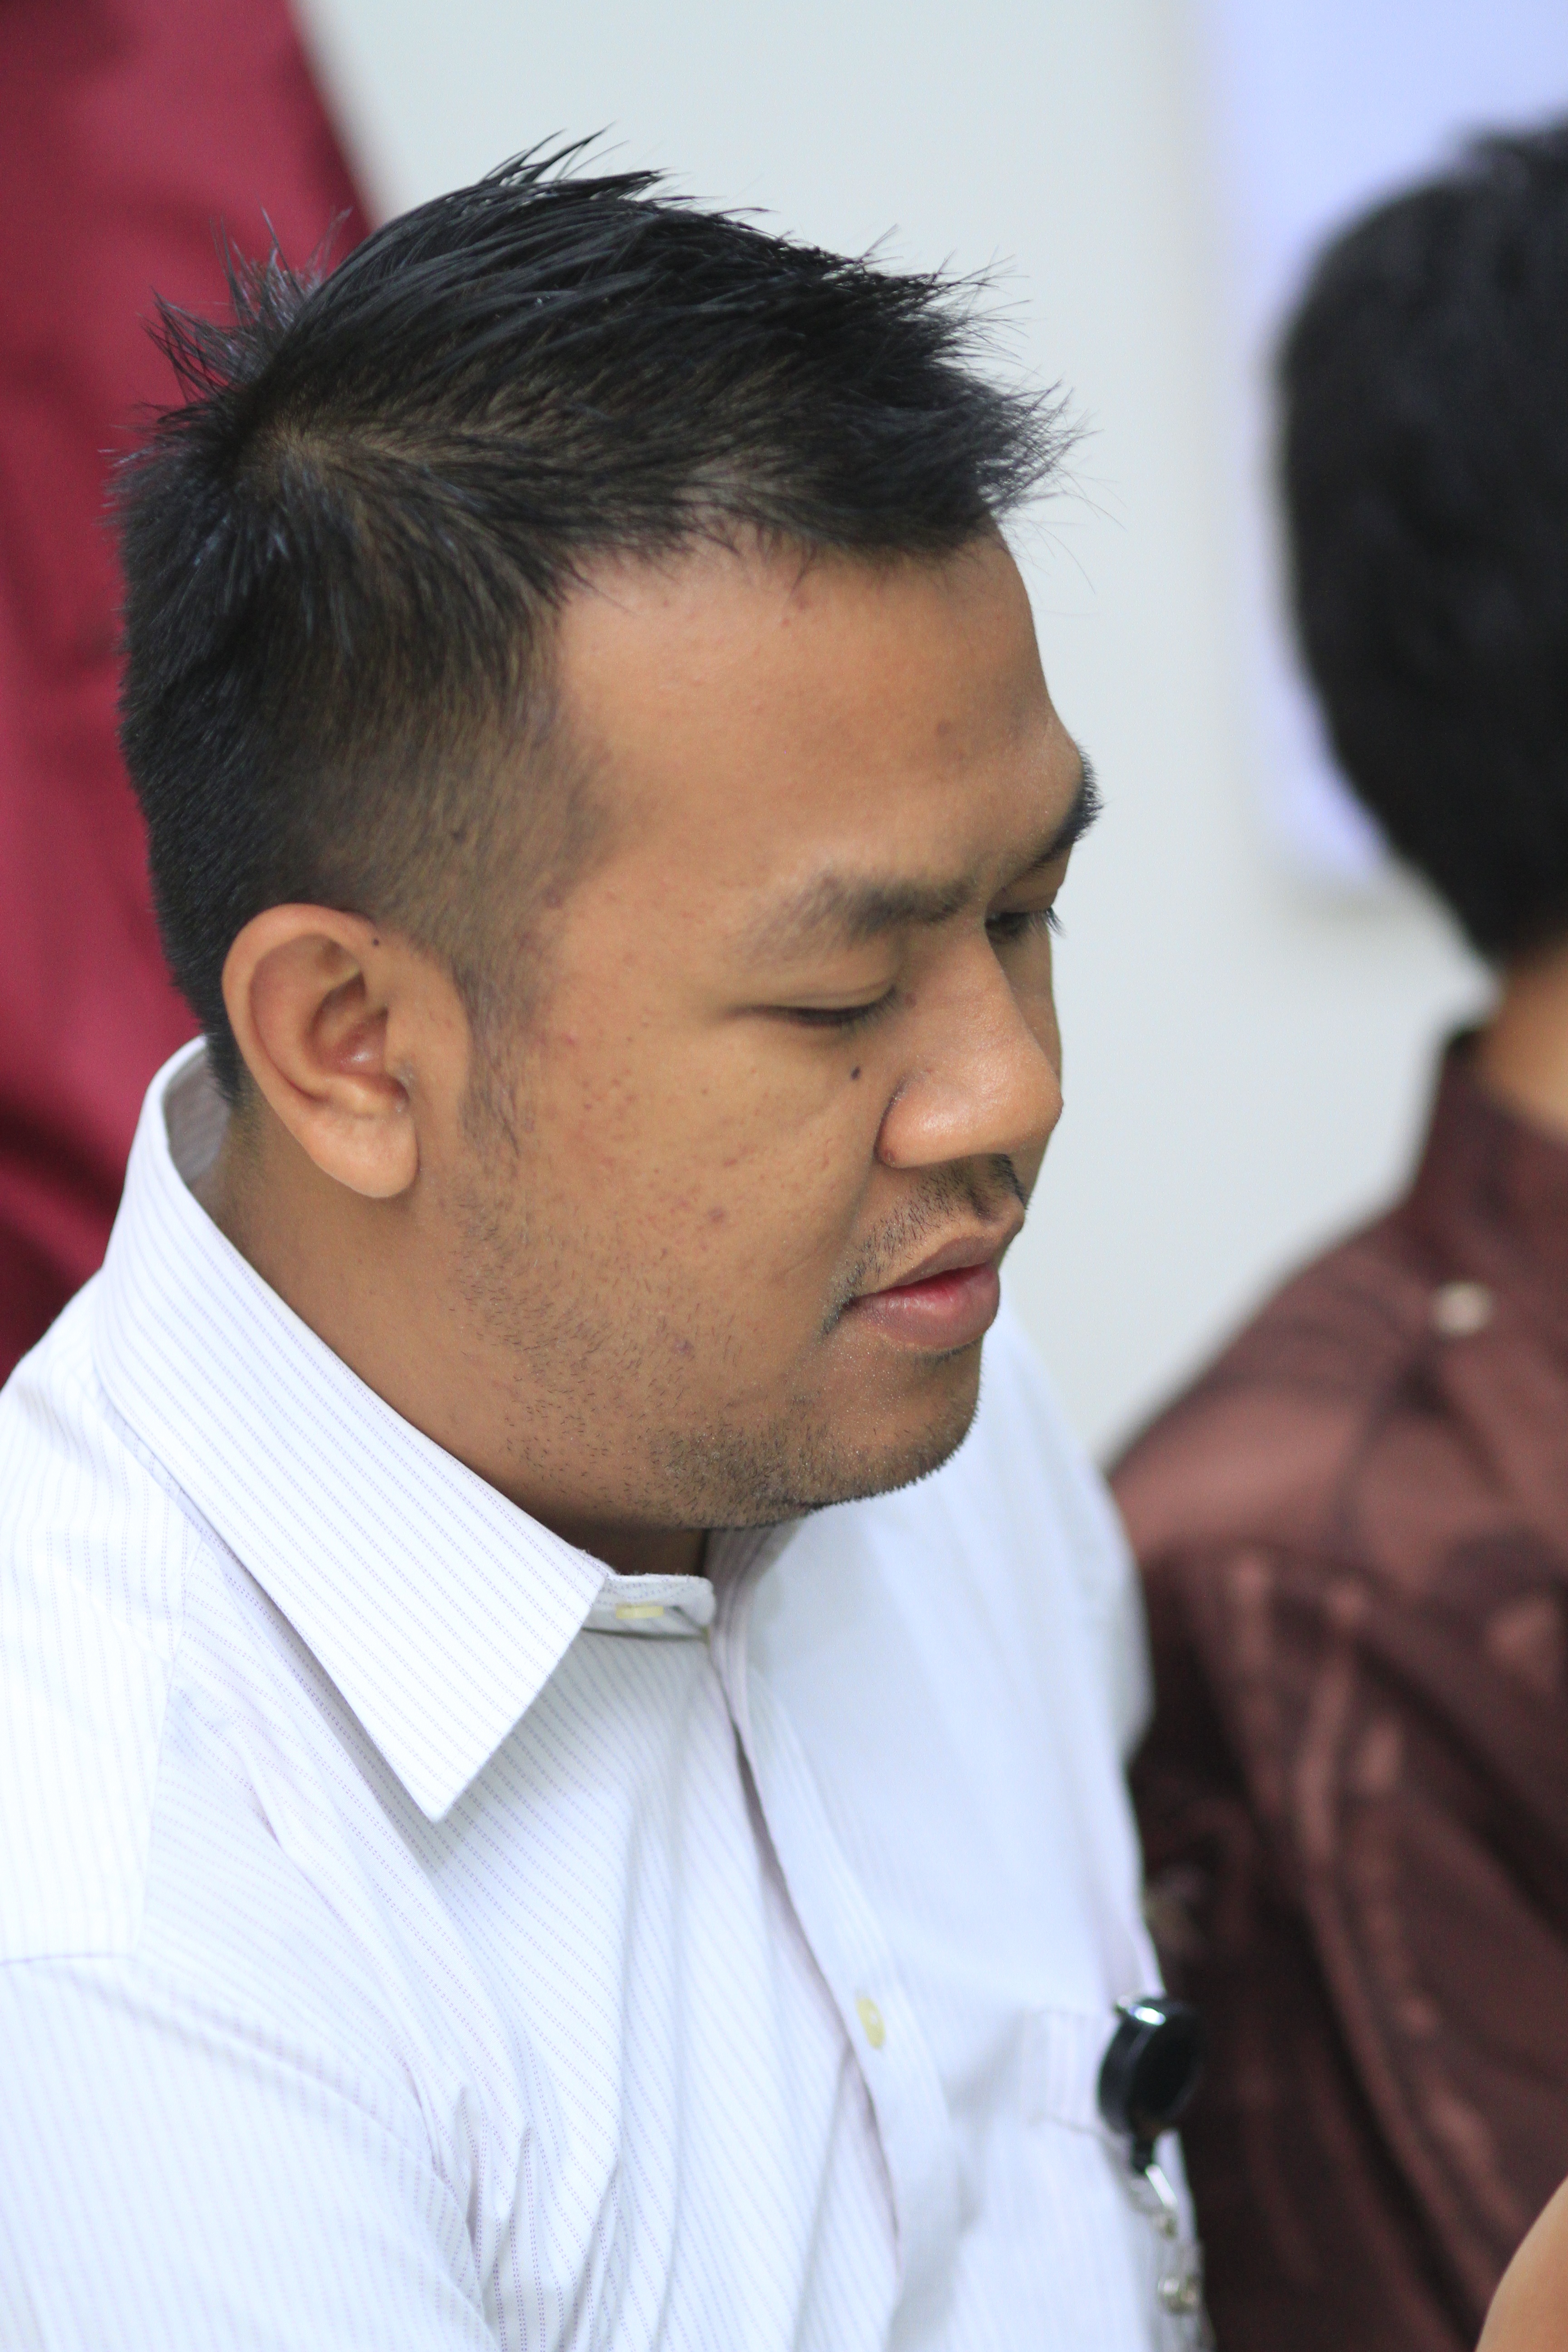
man, person, people, hair, white, male, business, marriage, hairstyle